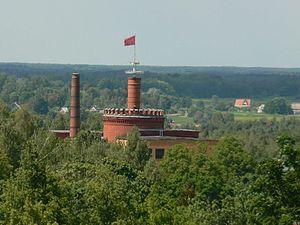
A. Le Coq est une brasserie estonienne.
Taehtvere ou Tähtvere est un arrondissement de Tartu en Estonie sur la route de Tallinn près du fleuve Ermajõgi.